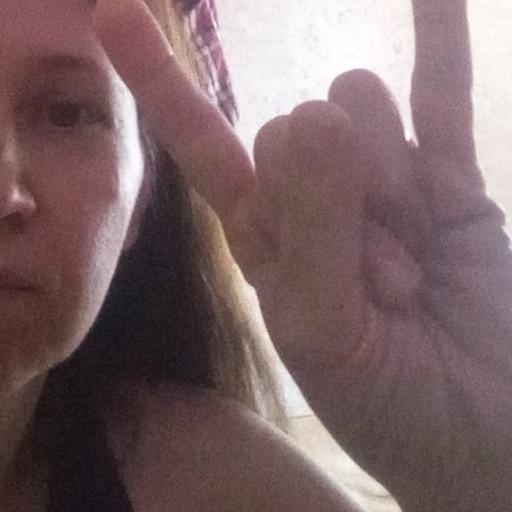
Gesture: rock